Winfried Freudenberg

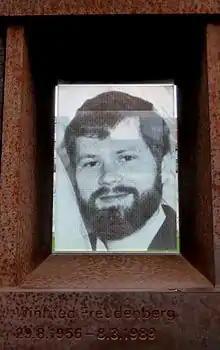
Freudenberg at the Window of Remembrance, Berlin Wall Memorial, Bernauer Straße

Winfried Freudenberg (29 August 1956 – 8 March 1989) was the last person to die in an attempt to escape from East Germany to West Berlin across the Berlin Wall as he fell from an improvised gas balloon at high altitude over West Berlin.